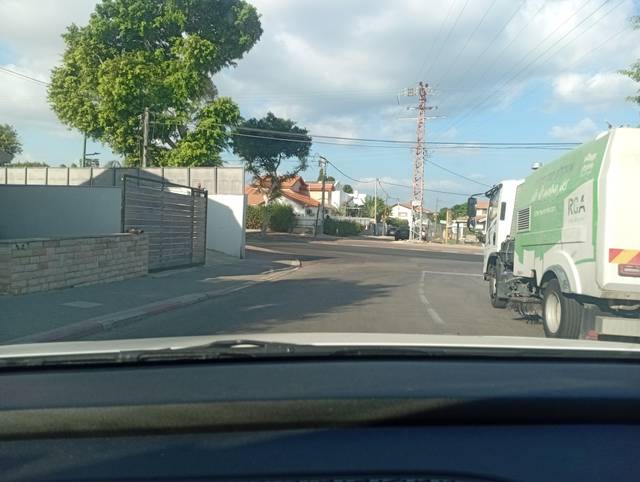
Region: Israel
Coordinates: 31.679, 34.571